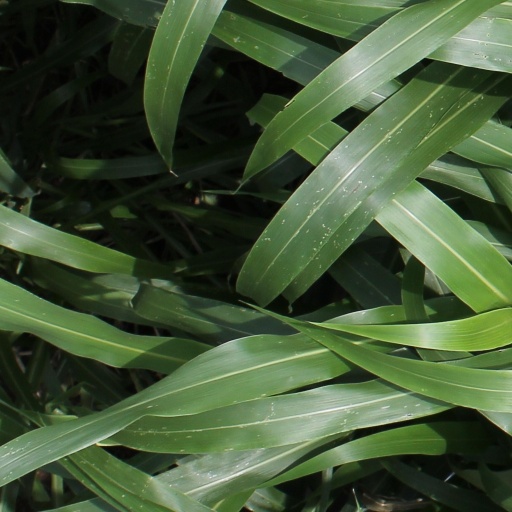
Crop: sorghum